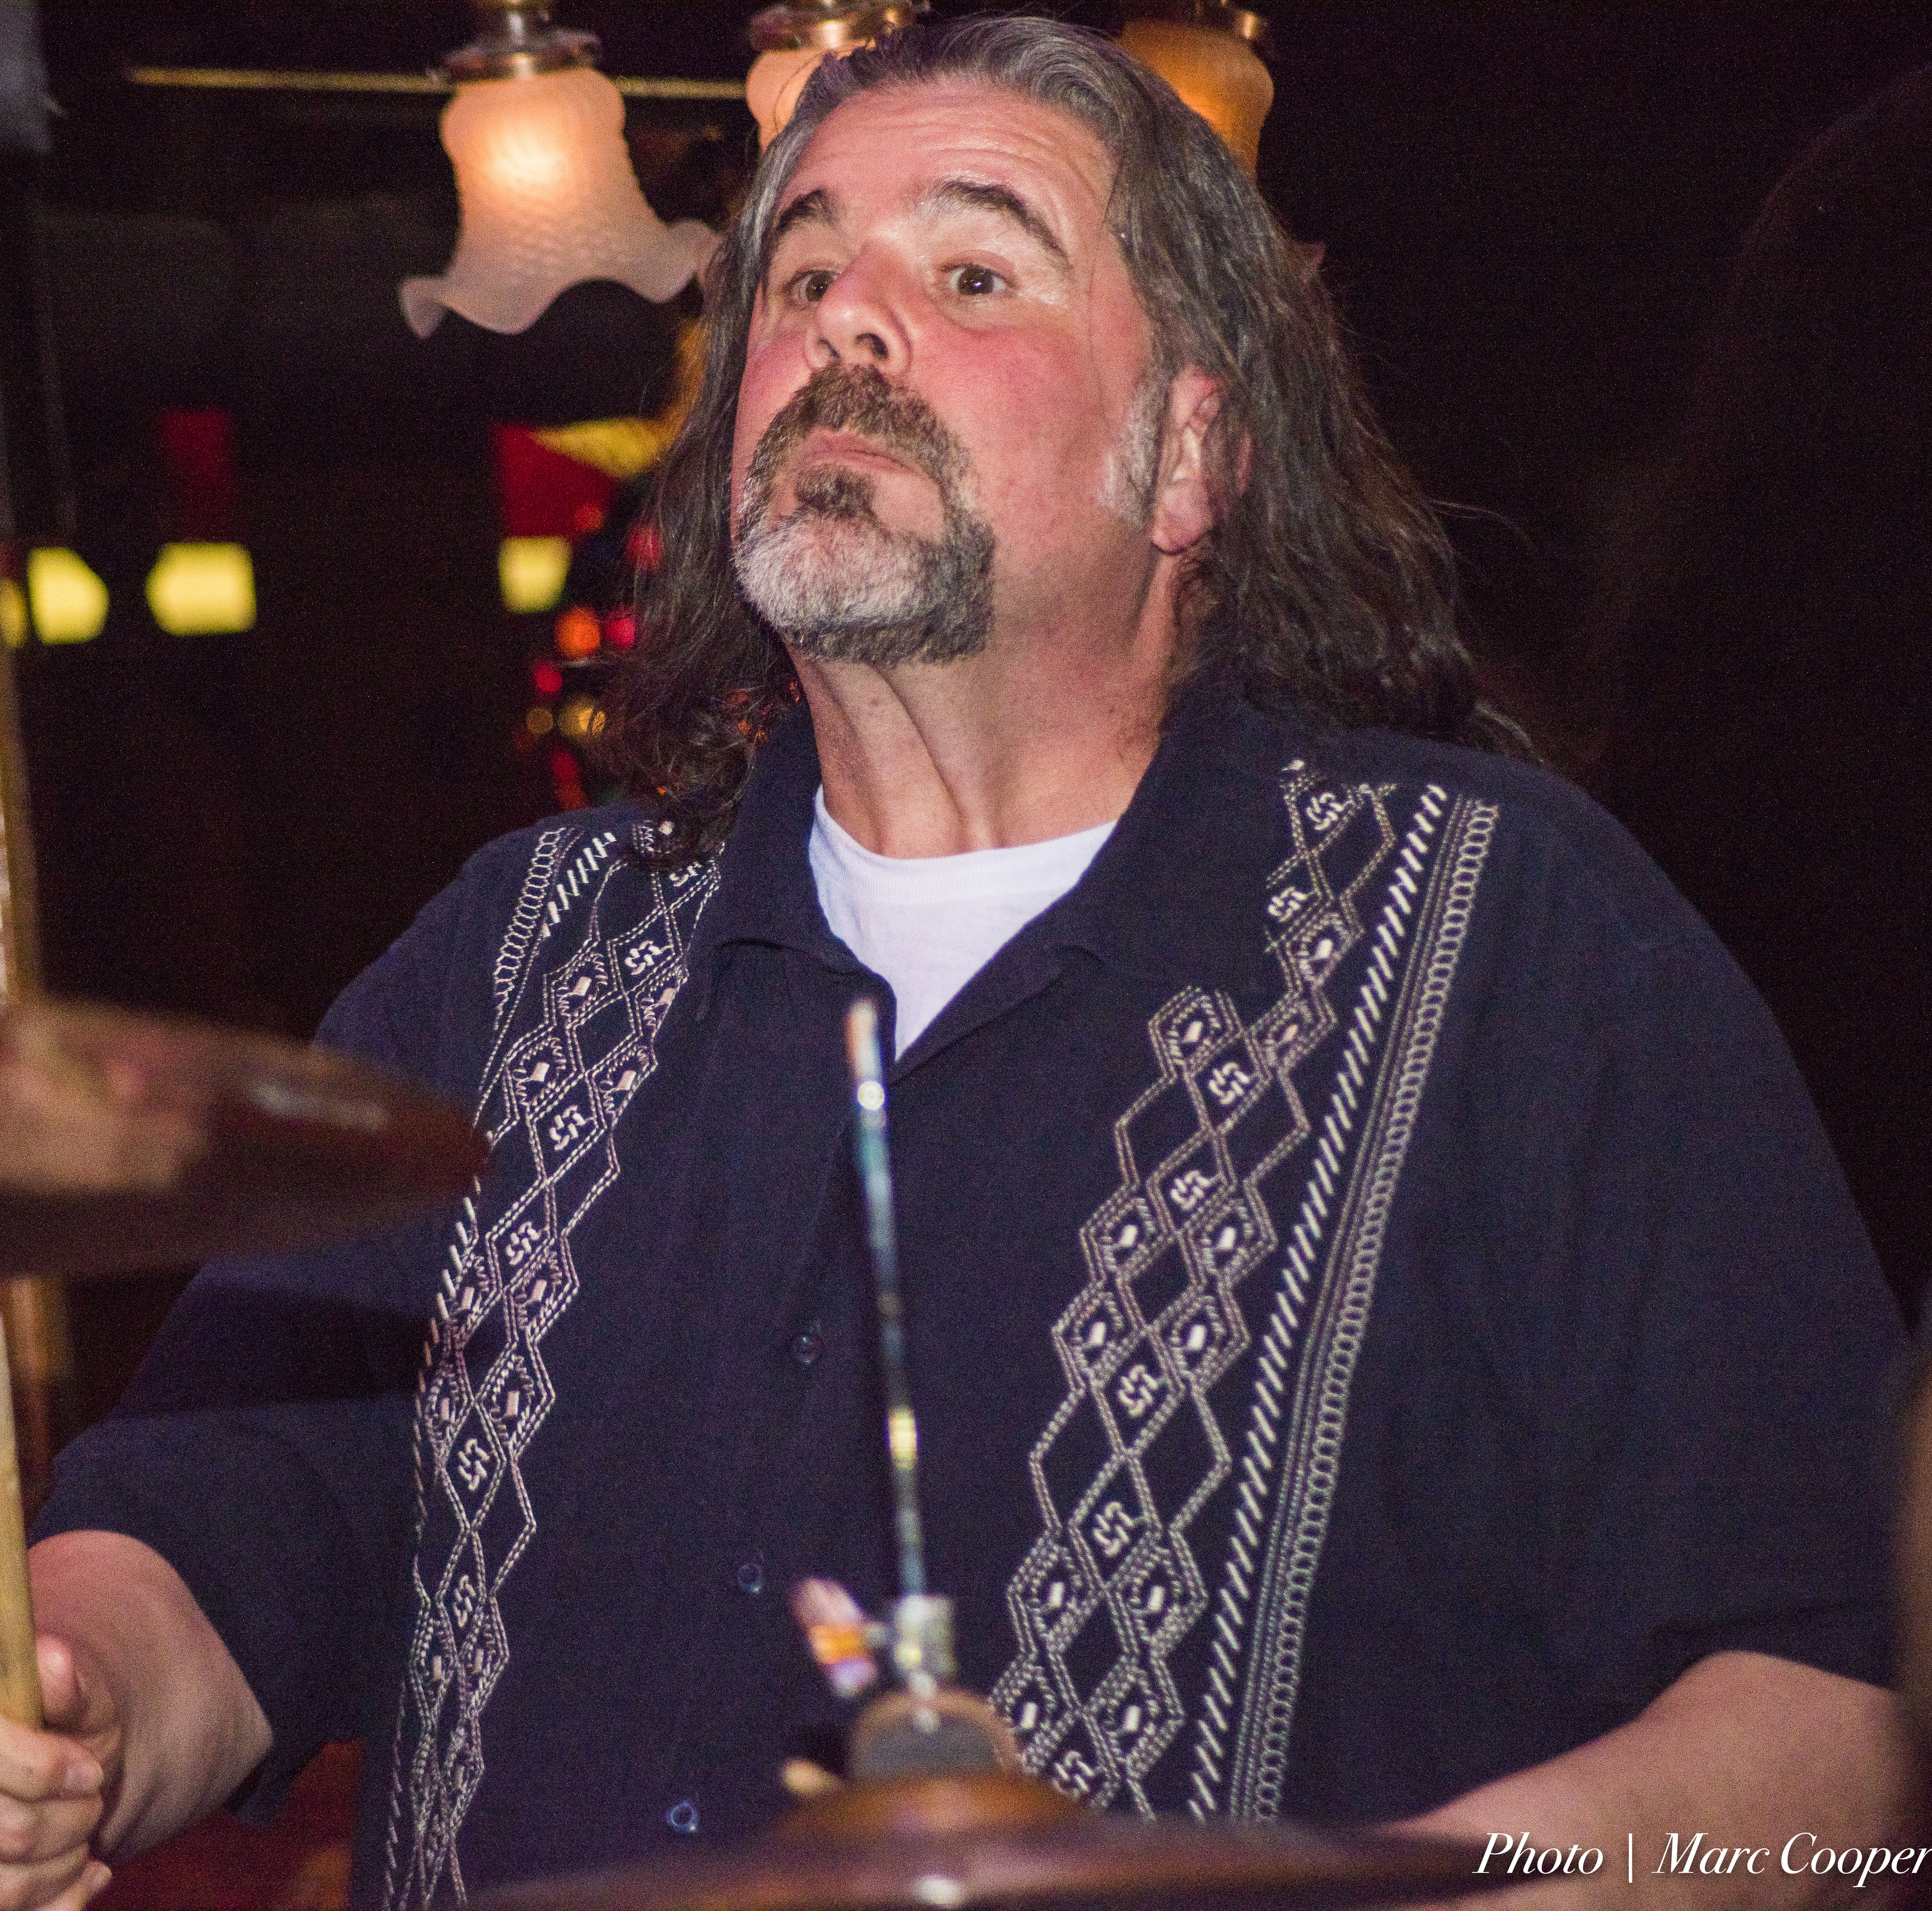
portrait, nikon, performer, california, beard, southern, blues, cool image, livemusic, performance, singing, lightroom, d810, los, angeles, cadillaczack, mauisugarmillsaloon, mike, drums, drummer, leasure, waltertroutbanddrummer, i